Audio interface

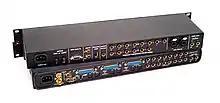
Professional audio interfaces often have industry-standard inputs, such as XLR and 1/4" audio jacks, in this case ADAT, TDIF, and S/PDIF

Standalone audio interfaces grew from the proprietary hard disk recording market of the 1980s and 1990s, but advances in processor power and hard drive speed meant that, by the mid-1990s, standard home computers were capable of recording multi-channel audio at 16-bit, 44khz compact disc standard.